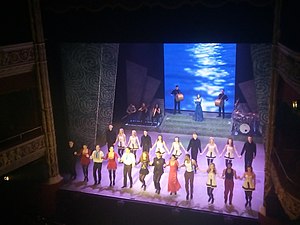
Riverdance
Medvirkende til Riverdance på Gaiety Theatre i Dublin, 2019.
Riverdance er et danseshow, der består af traditionel Irsk tådans, der er kendt for hurtige benbevægelser, mens overkroppen holdes nogenlunde stille.